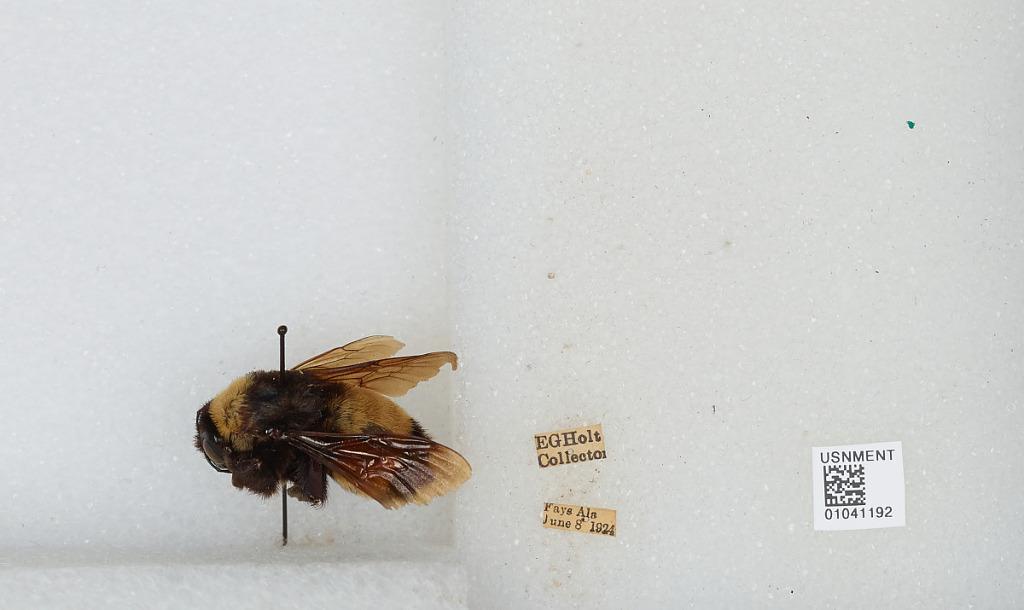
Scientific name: Bombus sp.
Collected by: E. Holt
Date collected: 1924-6-8
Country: United States
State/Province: Alabama
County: Elmore
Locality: Fays
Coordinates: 32.4806, -86.4103